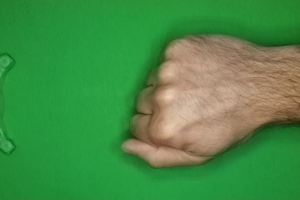
Label: rock